List of irredentist claims or disputes

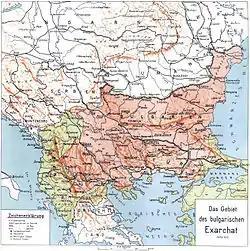
Map of the Bulgarian Exarchate (1870–1913)

Thailand allied with the axis powers in the 1940s in an attempt to "reclaim all of the former Thai lands." This was part of the Pan-Thai